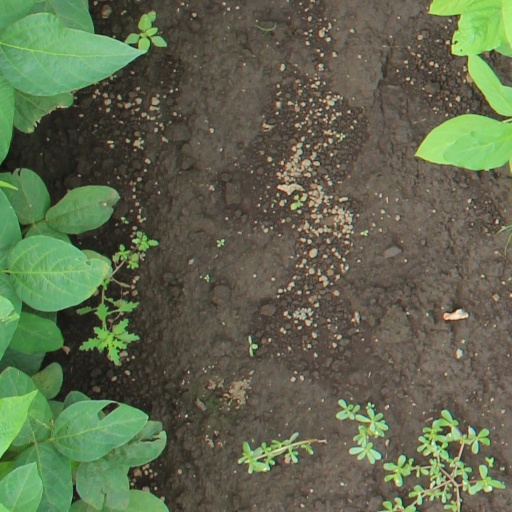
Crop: soybean